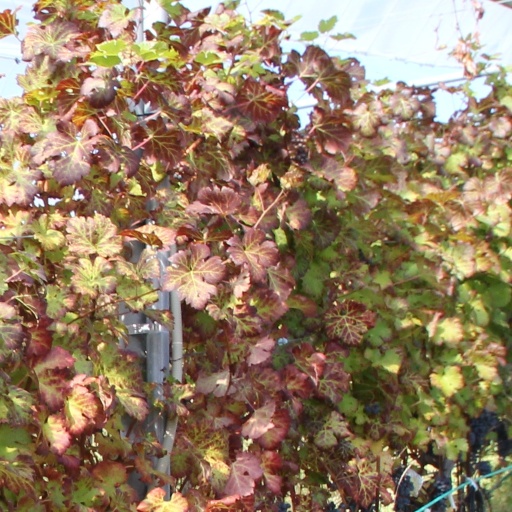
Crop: grape